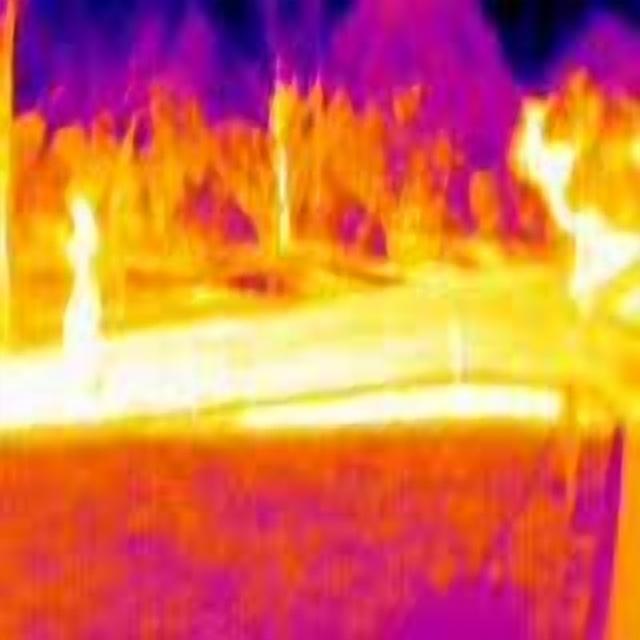
Detected objects:
label: person